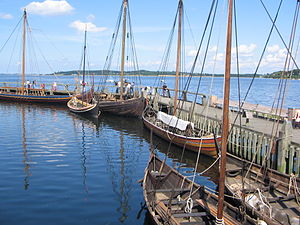
Roskilde / Galleri
Roskilde er en dansk by på Østsjælland ud til den sydøstlige del af Roskilde Fjord. Den er en af landets ældste byer og er hovedby for Roskilde Kommune midt mellem København, Ringsted, Holbæk og Danmarks 10. største by med 51.262 indbyggere. Byen tilhører Region Sjælland.